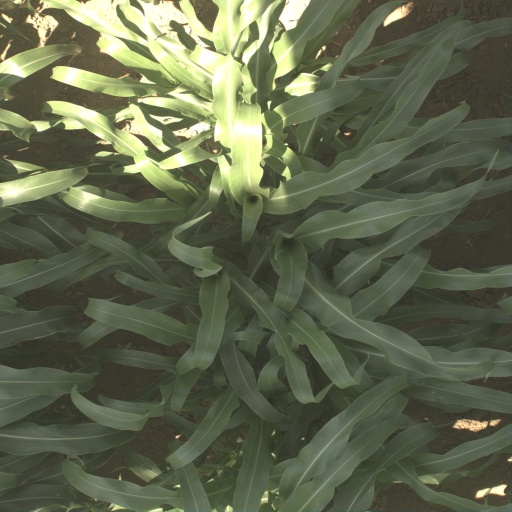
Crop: sorghum